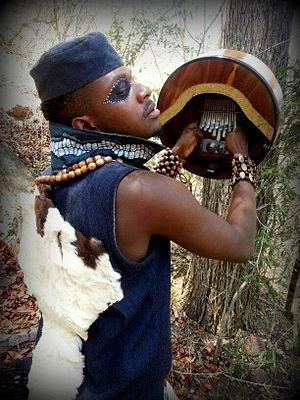
La musique zimbabwéenne comprend des styles folk et pop. Une grande partie de la musique folklorique comprend du mbira, des tambours Ngoma et des hosho. La musique a joué un rôle important dans l'histoire du Zimbabwe, depuis un rôle vital dans la cérémonie traditionnelle de Bira utilisée pour appeler les esprits ancestraux, pour protester contre les chansons pendant la lutte pour l'indépendance.